Unimog

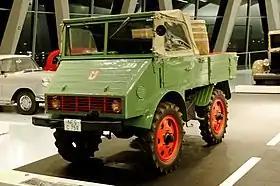
1948 Boehringer Unimog 70200

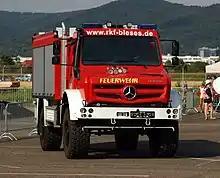
2018 Unimog 437.4 Firefighter

The Unimog (pronunciation in American English: "YOU-nuh-mog"; British English: "YOU-knee-mog"; German:) is a Daimler Truck line of multi-purpose, highly offroad capable AWD vehicles produced since 1948. Utilizing engine-driven power take-offs (PTO) Unimogs have operated in the roles of tractors, light trucks and lorries, for snow plowing, in agriculture, forestry, rural firefighting, in the military, even in rallying and as recreational vehicles. The frame is designed to be a flexible part of the suspension, not to carry heavy loads.